Estadio Etho Vega

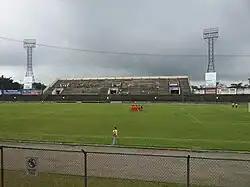
Estadio etho vega

Estadio Olímpico Tsáchila is a multi-use stadium in Santo Domingo, Ecuador. It is currently used mostly for football matches and is the home stadium of ESPOLI of the Ecuadorian Serie B. The stadium holds 10,172 spectators